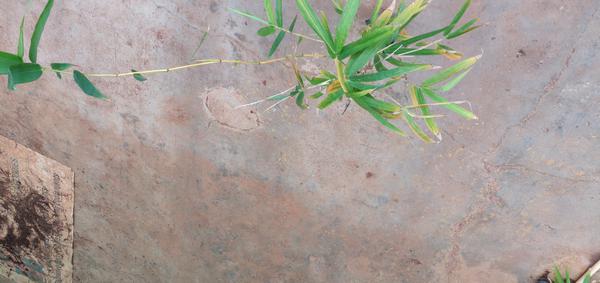
Plant: Bamboo